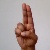
The image shows a hand gesture representing the letter 'U' in Indian Sign Language.